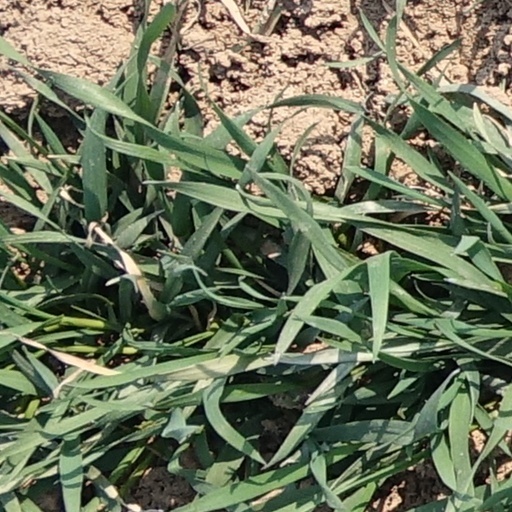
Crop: wheat